Thomas B. Fletcher

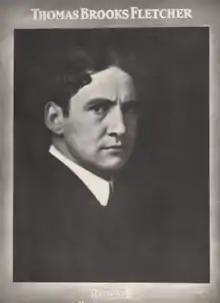
c. 1910

Thomas Brooks Fletcher (October 10, 1879 – July 1, 1945) was a U.S. Representative from Ohio.